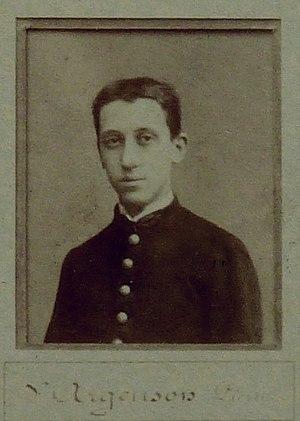
Cet article est une liste de saint-cyriens notoires, qui disposent d'un article Wikipédia, classée par promotion, et par ordre alphabétique à l'intérieur de chacune d’elles.
Gaston Marie Marc-Pierre de Voyer de Paulmy, « comte » d'Argenson, est un militaire et homme politique français des XIXᵉ et XXᵉ siècles.